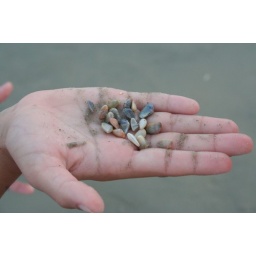
My son holding sand pebbles on the beach in Carova.